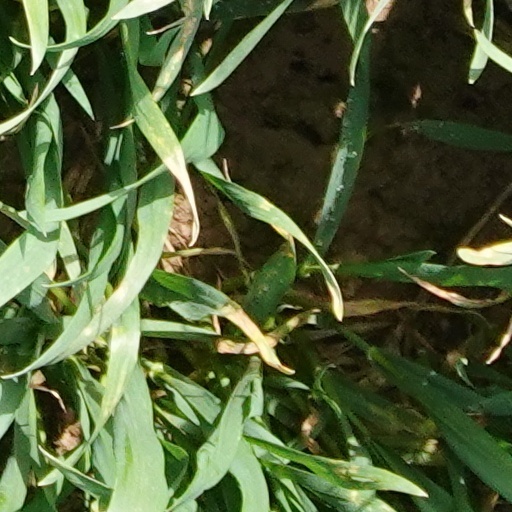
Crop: wheat